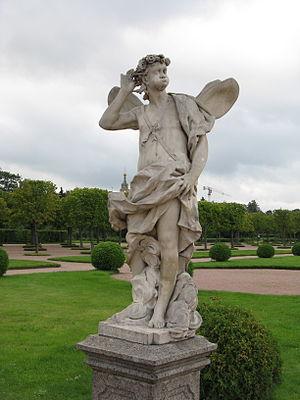
Dans la mythologie grecque, Zéphyr est la personnification du vent de l'ouest ou du nord-ouest. Son équivalent romain est Favonius.